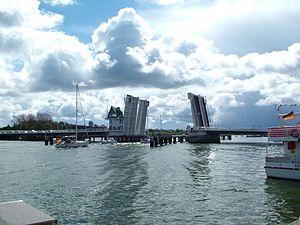
Kappel
Klapbroen over Slien
Kappel er en by i det nordlige Tyskland under Slesvig-Flensborg kreds i Slesvig-Holsten. Byen ligger på den vestlige bred af Slien på halvøen Angel ved overgangen til halvøen Svans og har cirka 12.000 indbyggere.